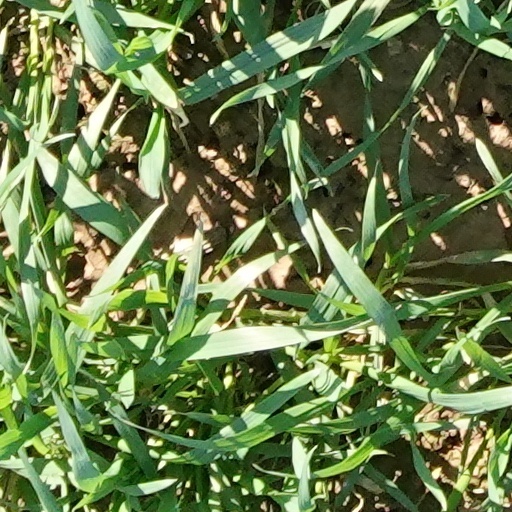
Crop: wheat